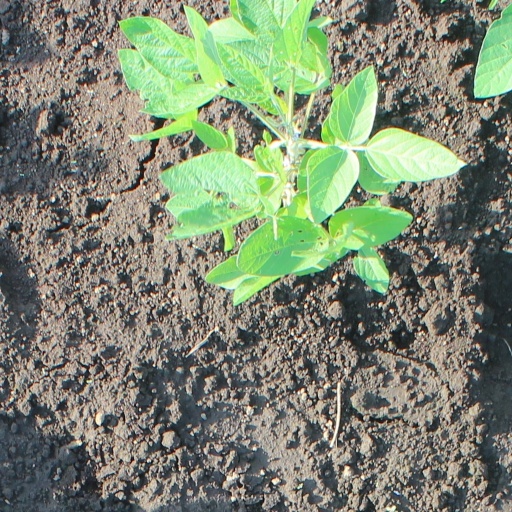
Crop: soybean